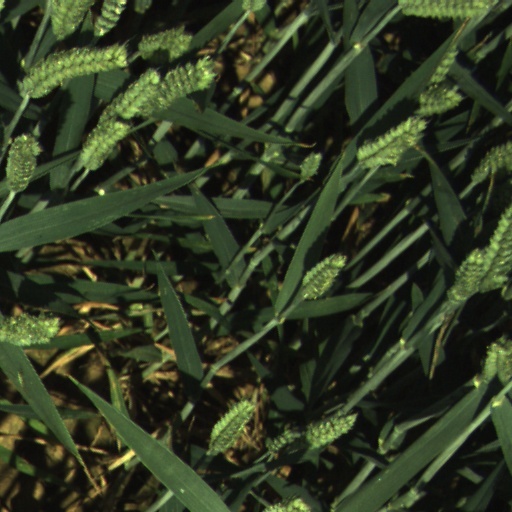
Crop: wheat